Economy of Suriname

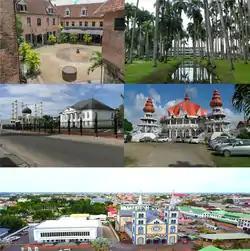
Paramaribo , the Capital of Suriname

The economy of Suriname was largely dependent upon the exports of aluminium oxide and small amounts of aluminium produced from bauxite mined in the country. However, after the departure of Alcoa, the economy depended on the exports of crude oil and gold. Suriname was ranked the 124th safest investment destination in the world in the March 2011 Euromoney Country Risk rankings.